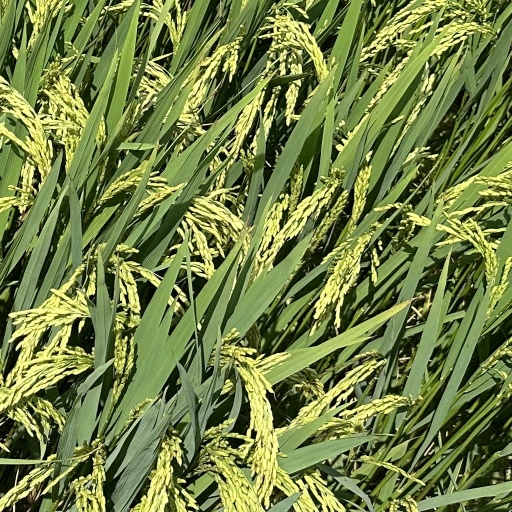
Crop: rice